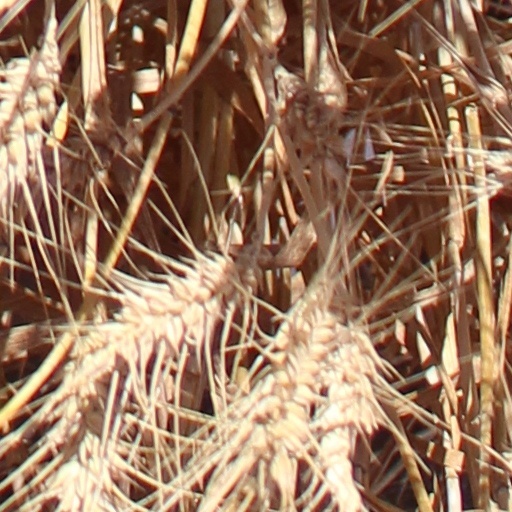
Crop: wheat